Moon

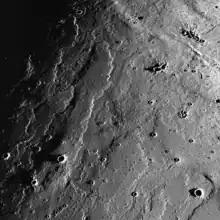
Old hardened lava flows of Mare Imbrium forming wrinkle ridges

In 2006, a study of Ina, a tiny depression in Lacus Felicitatis, found jagged, relatively dust-free features that, because of the lack of erosion by infalling debris, appeared to be only 2 million years old. Moonquakes and releases of gas indicate continued lunar activity. Evidence of recent lunar volcanism has been identified at 70 irregular mare patches, some less than 50 million years old. This raises the possibility of a much warmer lunar mantle than previously believed, at least on the near side where the deep crust is substantially warmer because of the greater concentration of radioactive elements. Evidence has been found for 2–10 million years old basaltic volcanism within the crater Lowell, inside the Orientale basin. Some combination of an initially hotter mantle and local enrichment of heat-producing elements in the mantle could be responsible for prolonged activities on the far side in the Orientale basin.